Tai Chen-yao

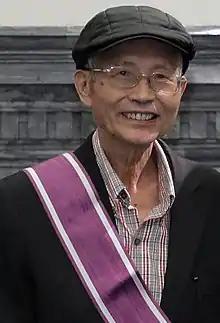
Tai was awarded the Order of Brilliant Star in September 2017

Tai Chen-yao (2 April 1948 – 19 November 2017) was a Taiwanese politician. He served three terms in the Legislative Yuan, from 1990 to 1996 and again from 1999 to 2002, and was later named vice chairman of the Council of Agriculture.